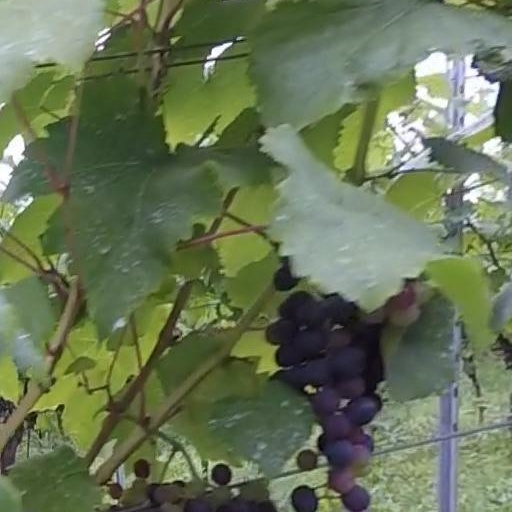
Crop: grape